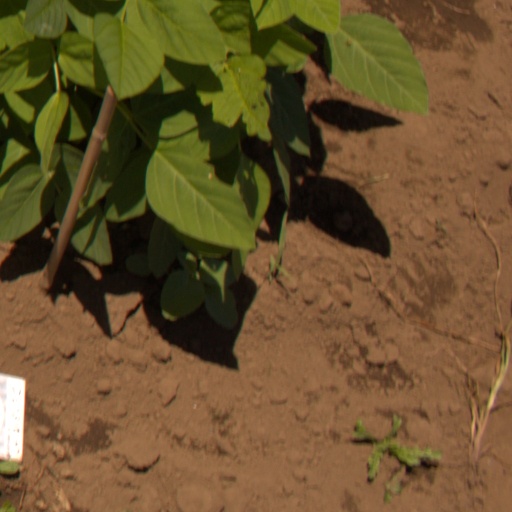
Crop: soybean